Octopus bimaculatus

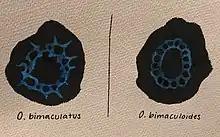
Difference in chain-like pattern of ocelli between "O. bimaculatus" and "O. bimaculoides"

"O. bimaculatus" is known to prey on crustaceans, snails, chitons, limpets, and bivalves. Studies have observed the predator-prey interactions between the "O. bimaculatus" and the Californian scorpionfish ("Scorpaena guttata") in aquariums. Findings suggest that the Californian scorpionfish is included in the diet of "O. bimaculatus" in their natural habitat, specifically juvenile scorpionfish. As juveniles, the octopus tend to prey on smaller benthic, marine invertebrates which include chitons, bivalves, snails, and crabs. Additionally, diet appears to be strongly influenced by location, season, and sex.